Johnnie Lee Higgins

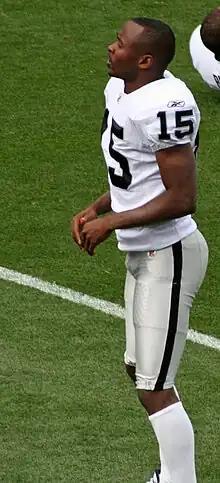
Higgins at a game in Denver in October 2010

Johnnie Lee Higgins (born September 8, 1983) is an American former professional football player who was a wide receiver in the National Football League (NFL). He played college football for the UTEP Miners, earning first-team All-American honors in 2006. He was selected by the Oakland Raiders in the third round of the 2007 NFL draft. He was also a member of the Philadelphia Eagles and Virginia Destroyers.